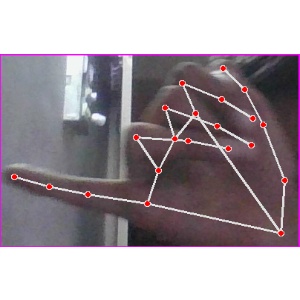
अक्षर: च